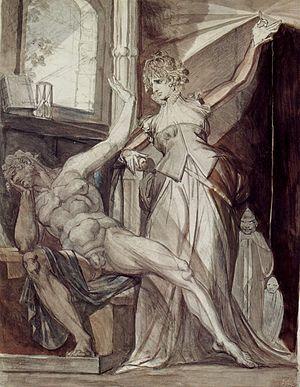
Kriemhild ou Krimhild, également appelée Gudrún dans la mythologie nordique, est l'un des principaux personnages féminins de la Chanson des Nibelungen, de l’Edda poétique et de la Chanson de Gudrun. Elle a pour nom Gutrune dans l'opéra de Richard Wagner Der Ring des Nibelungen, et celui d'Hilda dans le Grand opéra Sigurd d'Ernest Reyer.